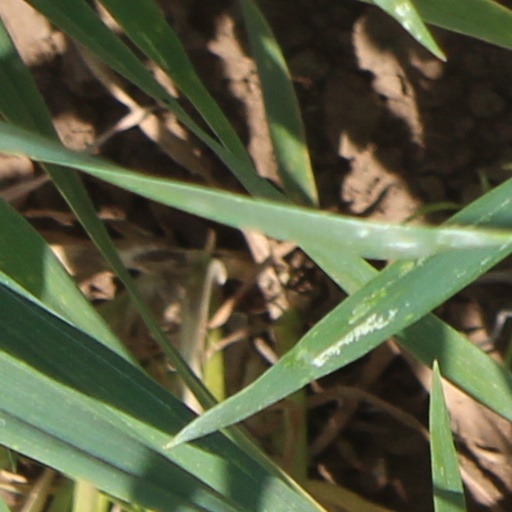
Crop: wheat